Football rivalries in Sweden

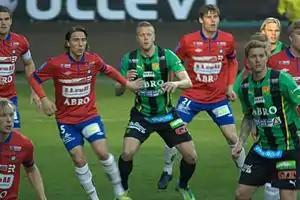
GAIS vs Örgryte IS in the 2013 Superettan

IFK Göteborg and GAIS are the two best supported clubs in the city with 50 percent and 12 percent of the city respectively supporting them. Both club's supporters are historically working-class. The biggest attendance in is 50,690 at Nya Ullevi stadium.